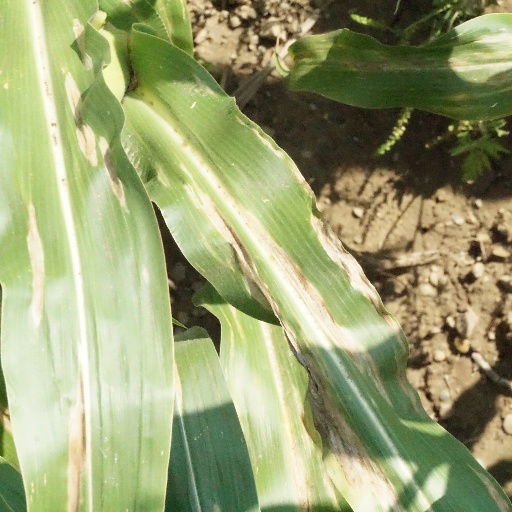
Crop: maize; corn